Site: brandenburg
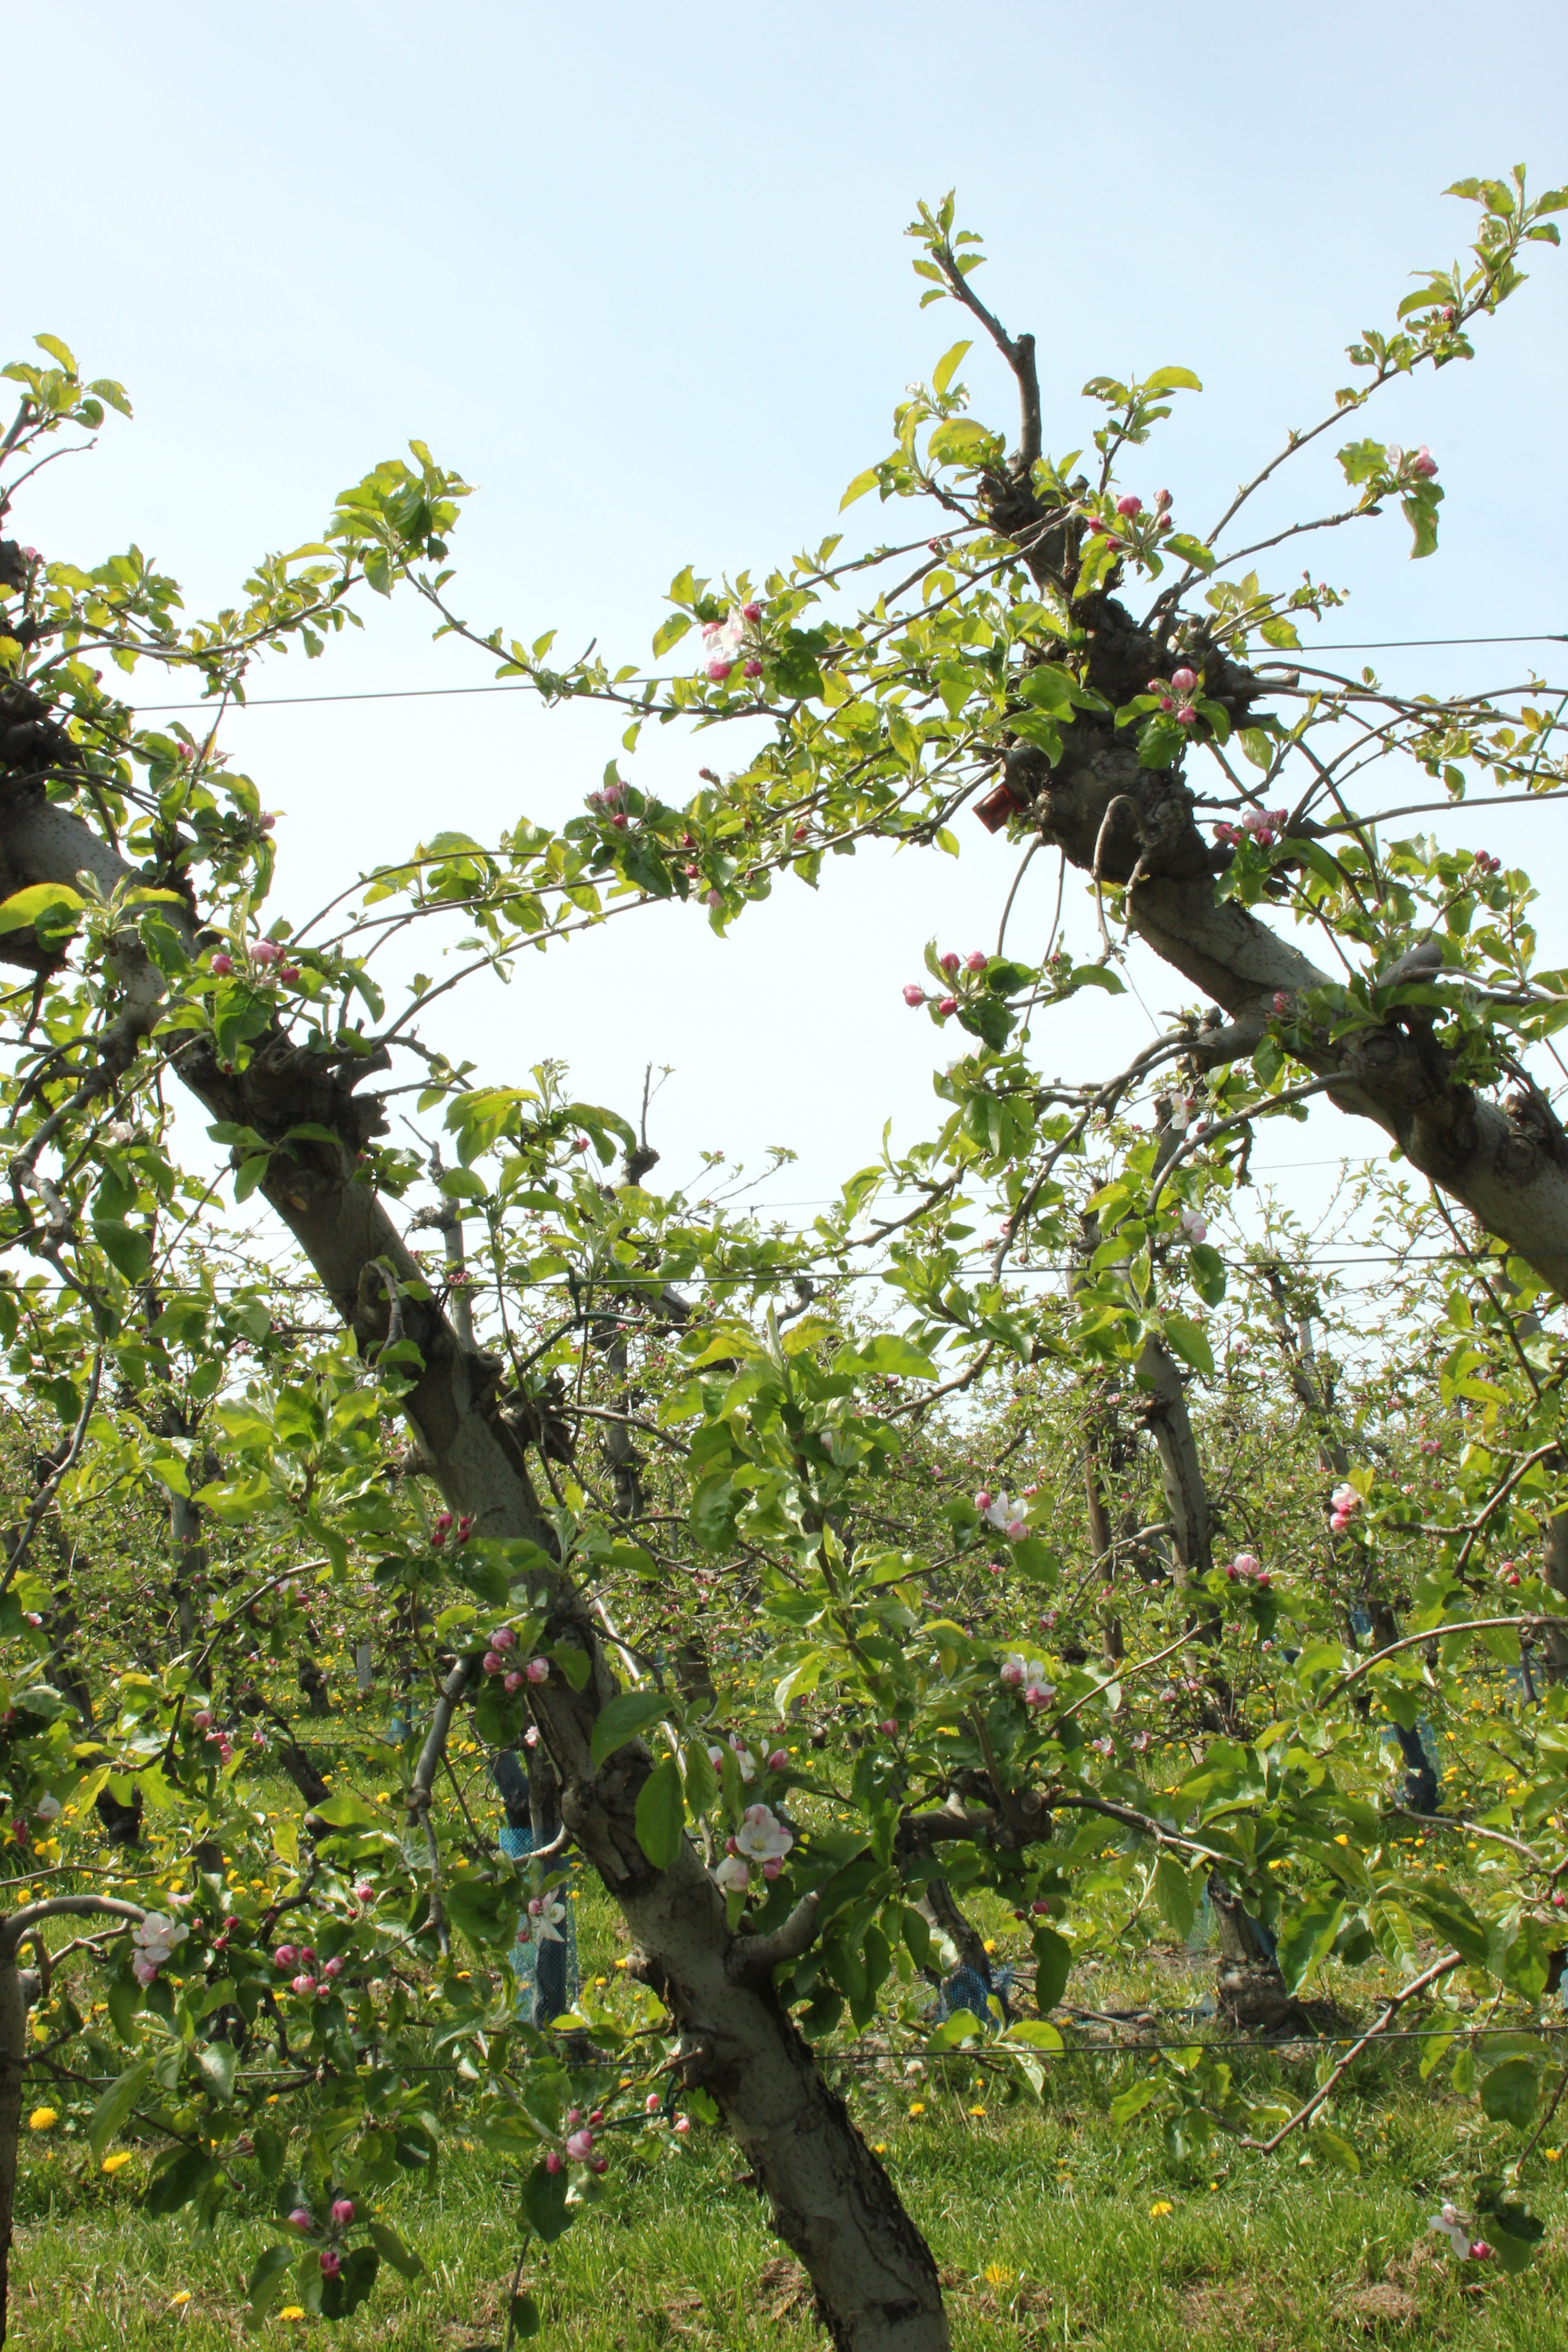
Growth stage (BBCH 60): Flowering